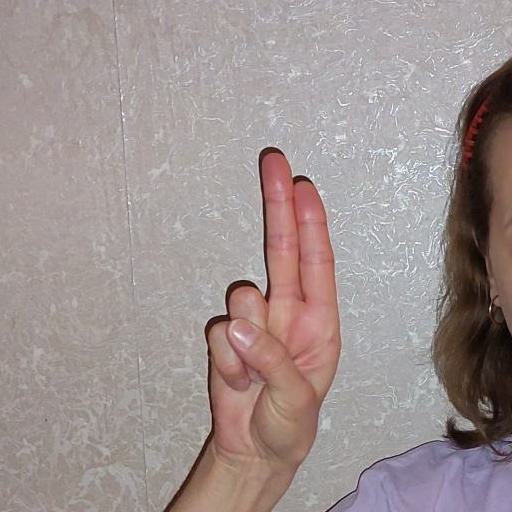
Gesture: two_up